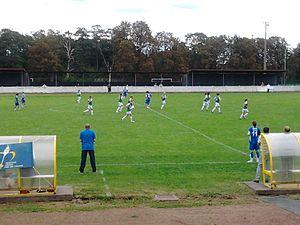
Photo du match FCF Hénin-Beaumont/Yzeure le 4 septembre 2011 après l'égalisation héninoise.
La saison 2011-2012 du Football Club Féminin Hénin-Beaumont, qui débute le 4 septembre 2011 et qui se termine le 3 juin 2012 est la quarantième saison du club depuis sa fondation le 12 mai 1972. C'est aussi la première saison du FCF sans Philippe Piette, ayant quitté le club après la saison 2010-2011 d'un commun accord avec les dirigeants du club, laissant la place à Yannick Ansart, ancien international français de équipe de France de Futsal et entraîneur du Futsal Club Béthunois ayant un passé de joueur de football, notamment avec la réserve du Racing Club de Lens qu'il a côtoyé pendant six saisons. Le FCF reprend l'entraînement le 1ᵉʳ août 2011.